Protests against Daniel Ortega

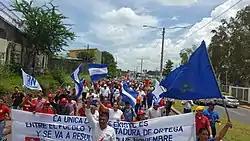
A protest in Managua, Nicaragua, on 11 June 2016

Two United States diplomats and a professor were expelled from Nicaragua on 14 June due to their studies on the canal, with President Ortega stating, "Our government has been forced to remove two people who, being United States government officials with official passports, carried out in Nicaragua without the knowledge of or coordination with our authorities tasks that are the purview of the Nicaraguan government."